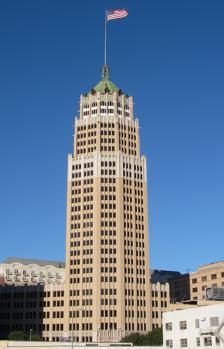
Building: Tower Life Building
Country: United States of America
Year built: 1929
United States historic place Tower Life Building U.S. National Register of Historic Places U.S. National Historic Landmark The building seen in 2011 Interactive map showing the location of Tower Life Building Location 310 South St Mary's Street, San Antonio , Texas Coordinates 29°25′22″N 98°29′29″W / 29.42278°N 98.49139°W / 29.42278; -98.49139 Built 1929 Architect Robert M. Ayres and Atlee Ayres of Ayres & Ayres Architectural style Late Gothic Revival NRHP reference No. 91001682 Added to NRHP November 13, 1991 Tower Life Building (formerly Smith-Young Tower , Pan-American Tower , and Transit Tower ) is a 31-story building and a historical landmark in Downtown San Antonio , Texas , USA. Completed in 1929 and standing at 404 feet (123 m) tall, Tower Life Building was the tallest building and structure in San Antonio until the Tower of the Americas was completed in 1968, and the Marriott Rivercenter surpassed it as the tallest building in San Antonio in 1988. As of 2023, Tower Life Building is the 4th tallest building in San Antonio and the tallest eight-sided structure in the United States. Designed by noted local architectural firm Ayres & Ayres ( Atlee & Robert M. Ayres ), the neo-gothic tower has a brick and terra-cotta octagonal exterior, featuring gothic elements (such as grotesques , often misidentified as gargoyles ) and an iconic green roof of Ludowici tile. The internal structure is reinforced concrete on the lower floors, and steel frame on the upper floors. A television transmission antenna topped the tower from 1953 until 2010, when the tower reverted to the original design of a copper tophouse with a 114 ft (35 m) tall flagpole. In 1991 the building was placed on the National Register of Historic Places. After 78 years of ownership by the H. B. Zachry Family, the building was purchased in May 2022 by an ownership group composed of San Antonio developers Ed Cross, Jon Wiegand, and McCombs Enterprises. This ownership group plans to usher in new era for the building as a residence with 244 units for rent, expected to be completed in 2026. Greater 1920s Development Originally known as Smith-Young Tower, the tower was the central component of a partially completed 1920s development called the Bowen Island Skyscrapers. The other completed building in the development is the former Plaza Hotel (also designed by Ayres & Ayres and opened in 1927), which became the local outlet of Hilton Hotels in 1956 and was converted into the Granada Apartments in 1966. Subsequent structures in the development were never built as a direct result of the Stock Market Crash of 1929 and the Great Depression . Sears, Roebuck & Company The tower housed San Antonio's first Sears, Roebuck & Company store, originally occupying the building's basement and first 4 levels. Opening on March 7, 1929, Sears, Roebuck & Co. was the first portion of the building opened to the public, with 35,000 items on display and 225 members of staff. A famous purchase at this Sears, Roebuck & Co. took place on Nov. 17, 1934 when San Antonio Postmaster Dan Quill purchased multiple wedding rings from the jewelry counter on behalf of his friend Lyndon Baines Johnson , who was getting married later that day. Uncertain of the size, 12 wedding rings were purchased, with the one fitting Lady Bird Johnson's finger – and ultimately being selected – costing $2.98. Sears, Roebuck & Company Original Merchandise Layout Basement Heavy Merchandise and Cross Section 130 light fixtures with 550 lightbulbs; Electrical appliances big and small; Radio department; Automobile tires and supplies; Sports and hunting equipment; Luggage; Kids toys and games; and Tools. Street Level Jewelry Counters (at store entrance); Men's and boys' clothing (to left); Ladies' purses, gloves, and umbrellas (in center); Men's and boys' clothing (to right); Ladies hosier (adjacent to entrance); Drugs and toilet articles/notions (just back of room center); Division of gifts and oriental novelties near drugs (in center); Candies (to right of elevators); Phonograph records, player-piano rolls, and sheet music (immediately behind candies); Shoes and boots (at back of room on one side); Soda fountain and luncheonette (on the other side); and Typewriters, books, stationery, and adding machines. Floor 2 Women's and Infants Woman's ready-to-wear with full length mirrors and dressing rooms; - Infants wear with staff in nurse uniforms; Linens, towels, and lingerie; and Restrooms for women. Floor 3 Household Furnishings Furniture, lamps, rugs; Chinaware, glassware, and kitchen; Three display bathrooms "showing the newest color arrangements and the most modern plumbing fixtures"; and Musical instruments. Floor 4 Sears, Roebuck & Co. Administrative Offices and Reserve Stock Names through Time When Smith-Young Tower emerged from receivership under a new owner (Dallas Rupe & Son., Inc.) in the mid-1930s, a competition was held for newspaper readers to write in with suggestions of a new name for the tower. The winning entry was submitted by school teachers Mr. & Mrs. Howard Doolittle, and the tower's name was changed to Pan-American Tower in 1938. In 1942, the building was renamed Transit Tower for the San Antonio Transit Company, which was purchased by Dallas Rupe & Son., Inc. and had its headquarters in the building. On Dec. 15, 1943, the tower was acquired by Citizens Republic Life Insurance company. In 1960, the insurance company announced it would change its name to Tower Life Insurance company, and the name of the building would change to Tower Life Building. Tower Name Years Used Smith-Young Tower 1929-1938 Pan-American Tower 1938-1942 Transit Tower 1942-1959 Tower Life Building 1960-Present Popular Culture Film Tower Life Building's exterior is featured prominently in the 1984 movie Cloak & Dagger . The building also appears in the background of scenes in the 2000 movie Miss Congeniality . Television The tower has been a fixture on evening news backdrops. Myths Contrary to frequently-repeated stories along the River Walk, neither of the initial owners (Jim Smith nor Albert Smith) ended their lives by jumping from the tower during the Great Depression. Images Tower Life Building as viewed from the River Walk The building is seen in the background to the right, behind the San Fernando Cathedral . Viewed from the top of the Tower of the Americas in 2003. See also Tower of the Americas Menger Hotel Emily D. West Late Gothic Revival Architecture References Wikimedia Commons has media related to Tower Life Building .